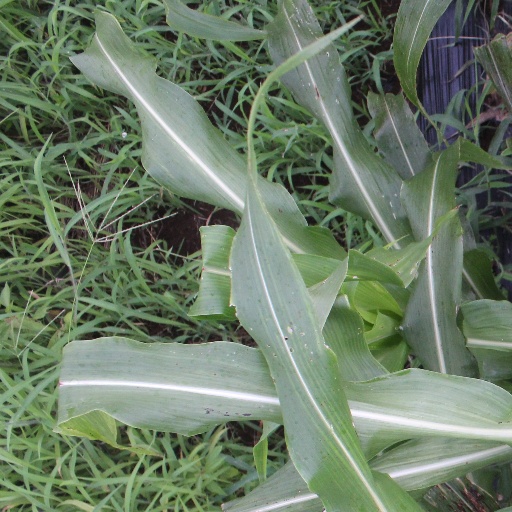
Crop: sorghum